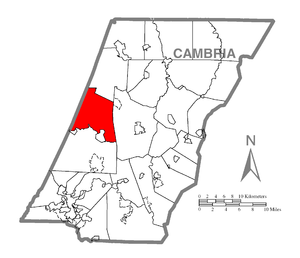
Blacklick Township est un township, situé au centre-ouest du comté de Cambria, aux États-Unis. En 2010, il comptait une population de 2 013 habitants.